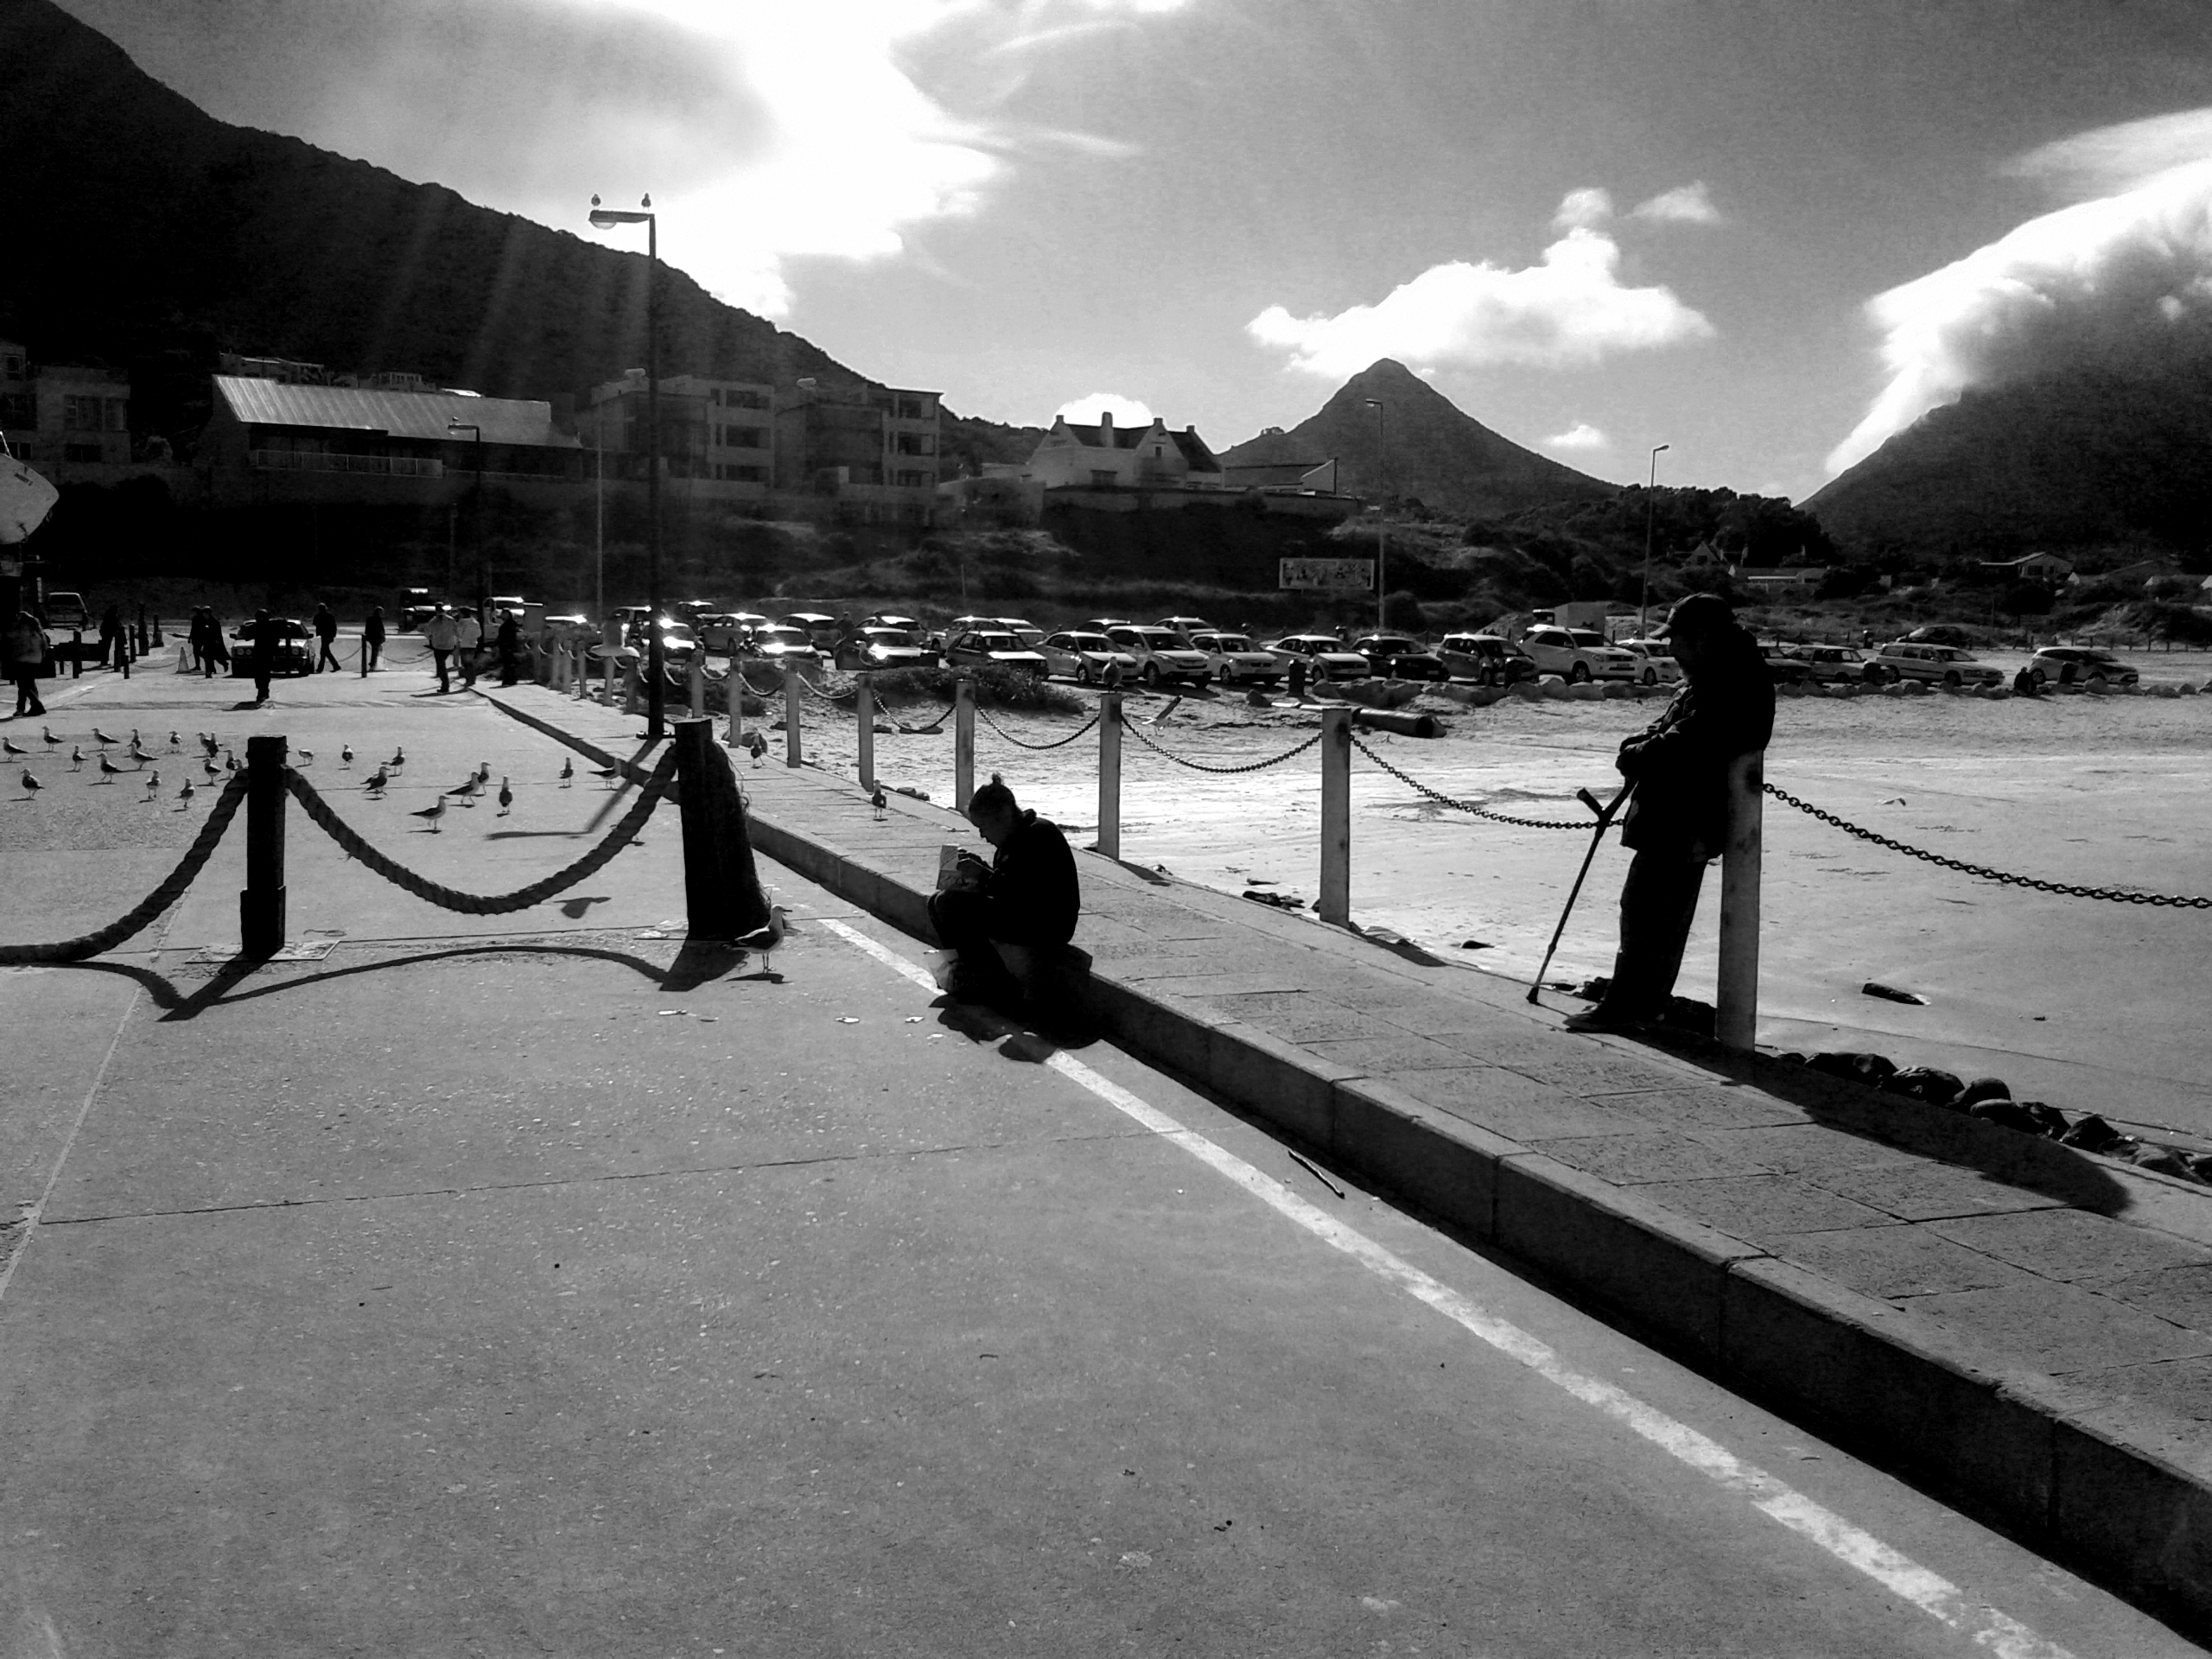
snow, light, black and white, white, photography, africa, weather, shadow, darkness, black, monochrome, bw, blackandwhite, blackwhite, photograph, sw, schwarzweiss, schwarzweis, southafrica, shape, afrika, schwarzweissfotografie, schwarzweisfotografie, sdafrika, monochrome photography